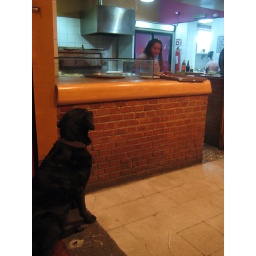
His humans were eating inside, but he was far more interested in the pizza being boxed for take-out.